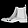
Label: Ankle boot